MacCallum More and Hudgins House Historic District

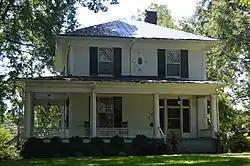
Front of the Hudgins House

MacCallum More and Hudgins House Historic District is a pair of historic homes and national historic district located at Chase City, Mecklenburg County, Virginia. The district encompasses three contributing buildings and one contributing site They include the Hudqins-Rutledqe House built in 1910. The house is a two-story, frame dwelling with a symmetrical two-bay façade that combines Colonial Revival and Neoclassical elements. MacCallum More was designed by noted Richmond architect Carl M. Lindner and built in 1929. It is Colonial Revival in style with a three-bay, symmetrical façade and a side gable roof. It has a two-story central block flanked by one-story wings. Associated with it is a -story, Guest Cottage built about 1941. The houses are located in landscaped gardens designed by Charles Gillette in 1927.